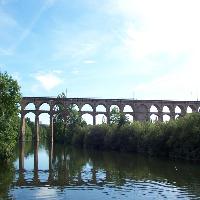
Weather: sun or clear